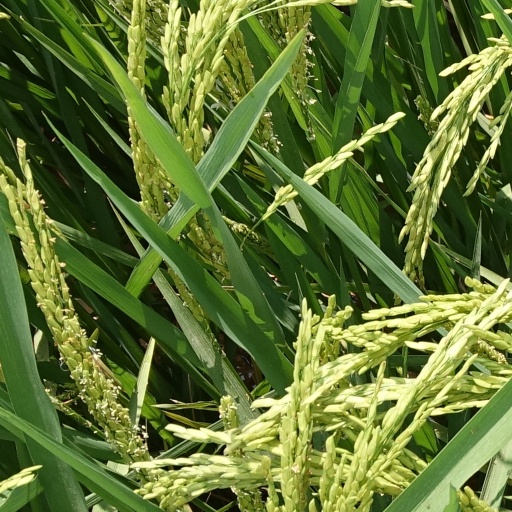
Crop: rice